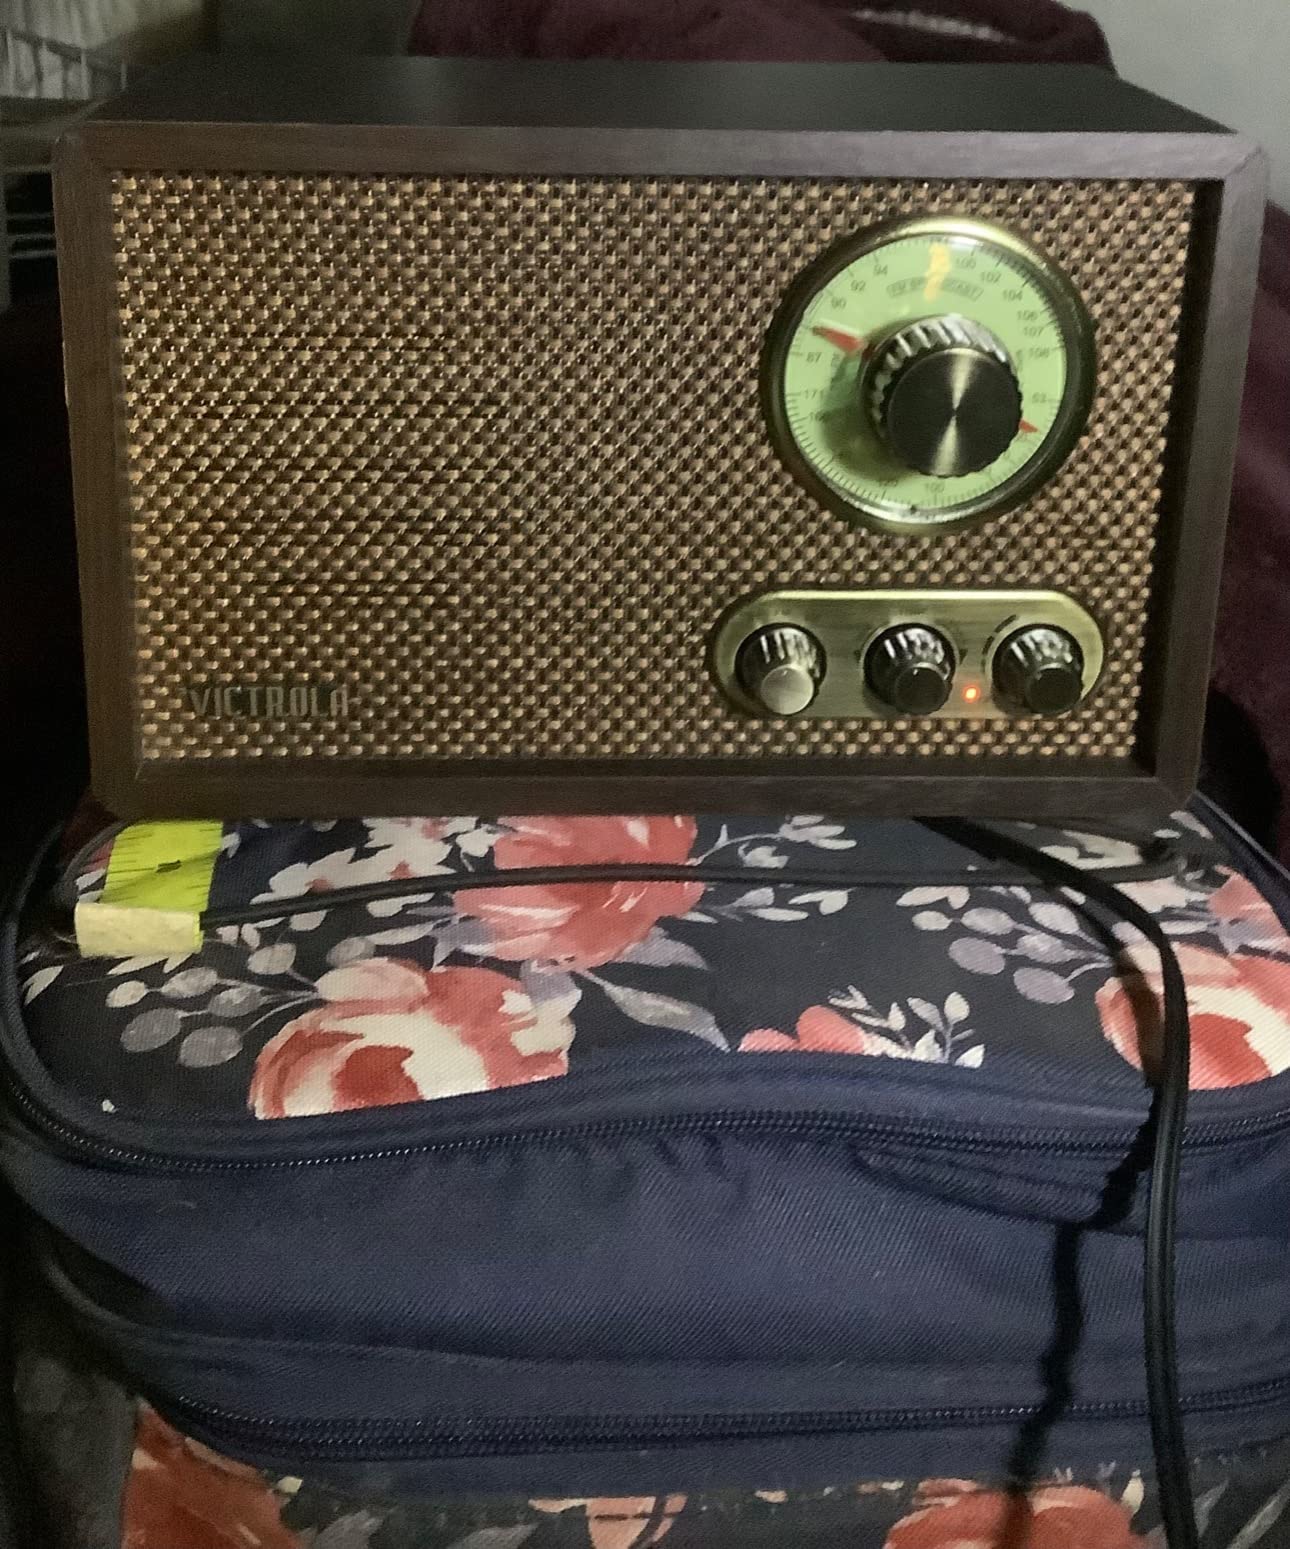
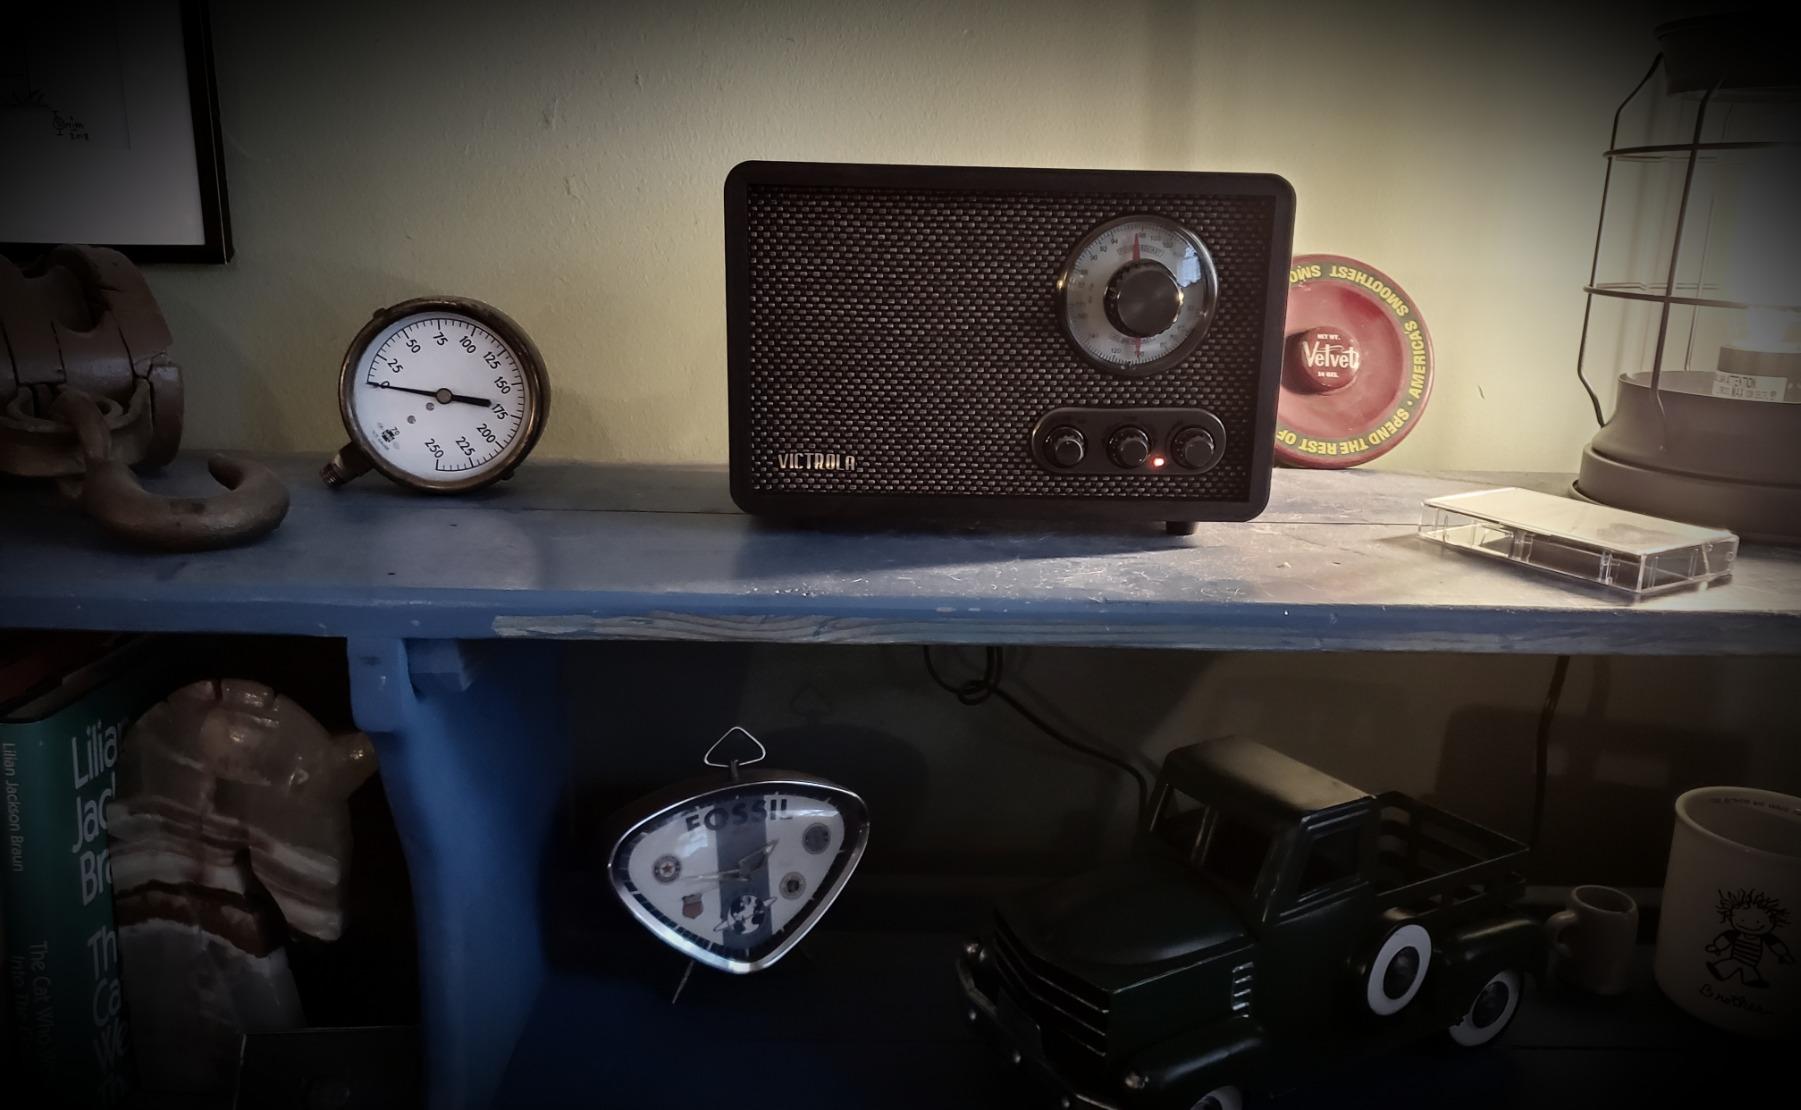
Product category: radio
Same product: yes